Pinas Sarap

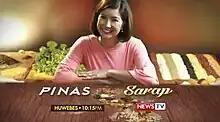
Title card

 is a Philippine television infotainment show broadcast by GMA News TV, GMA Network and GTV. Hosted by Kara David, it premiered on March 23, 2017. It moved to GMA Network on December 26, 2020 on the network's Sabado Star Power line up.